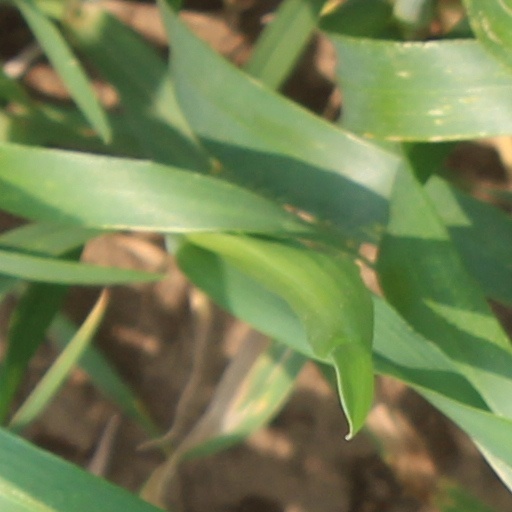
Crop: wheat